Emmanuelle Seigner

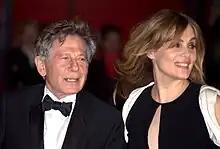
Seigner with husband Roman Polanski at the César Awards 2011

Seigner is the daughter of Jean-Louis Seigner (1941-2020), photographer, and Aline Ponelle, journalist. She is the older sister of Mathilde Seigner, actress, and , singer. Through their father, they are the granddaughters of the actor Louis Seigner (1903-1991) and the nieces of the actress Françoise Seigner (1928-2008), both deans and members of the Comédie-Française. She is the niece of doctor Véronique Vasseur.